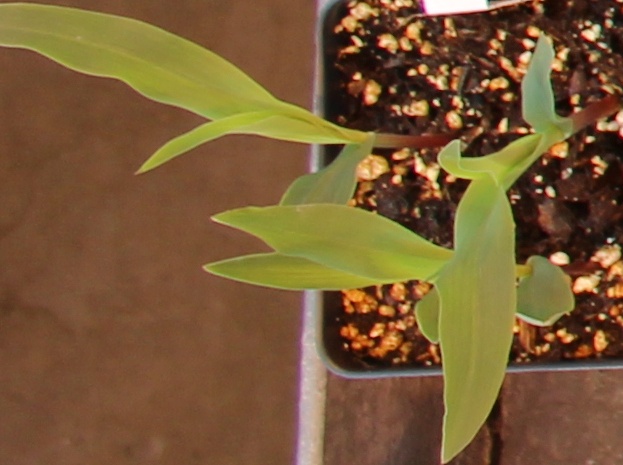
Label: Corn